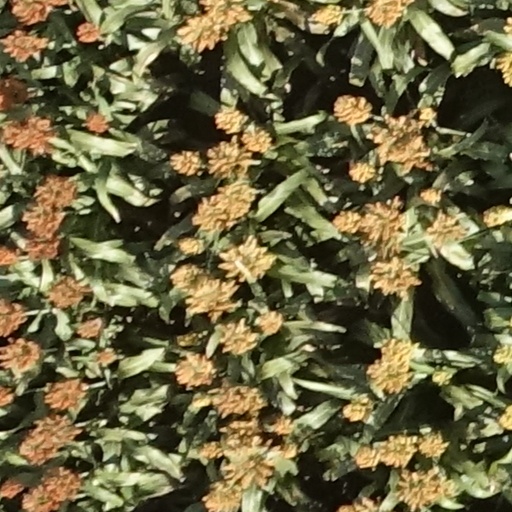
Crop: sorghum